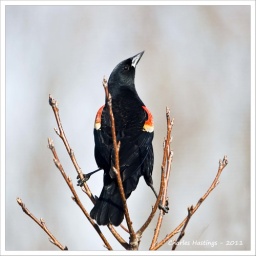
Shot through the closed window of my truck. Lots of these birds around now...spring is definitely arriving.